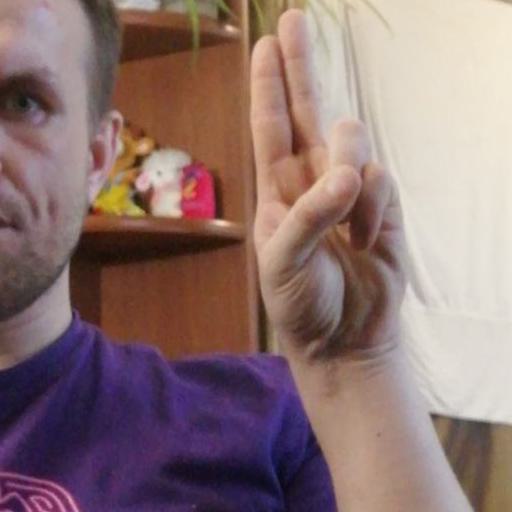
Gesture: two_up